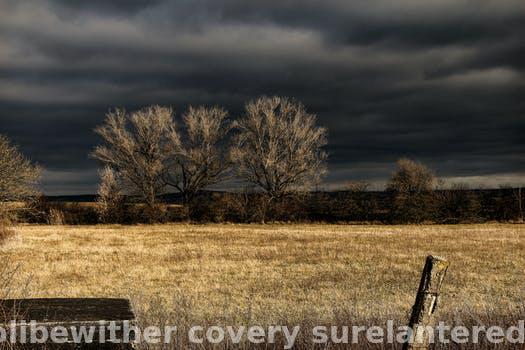
Label: Watermark